Barbara Feldon

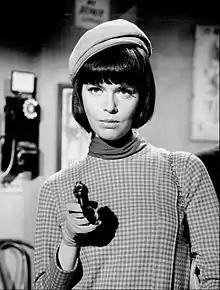
Feldon as Agent 99 in the sitcom "Get Smart" in 1965

Barbara Feldon (born Barbara Anne Hall; March 12, 1933) is an American actress primarily known for her roles on television. Her most prominent role was that of Agent 99 in the 1965–1970 sitcom "Get Smart".